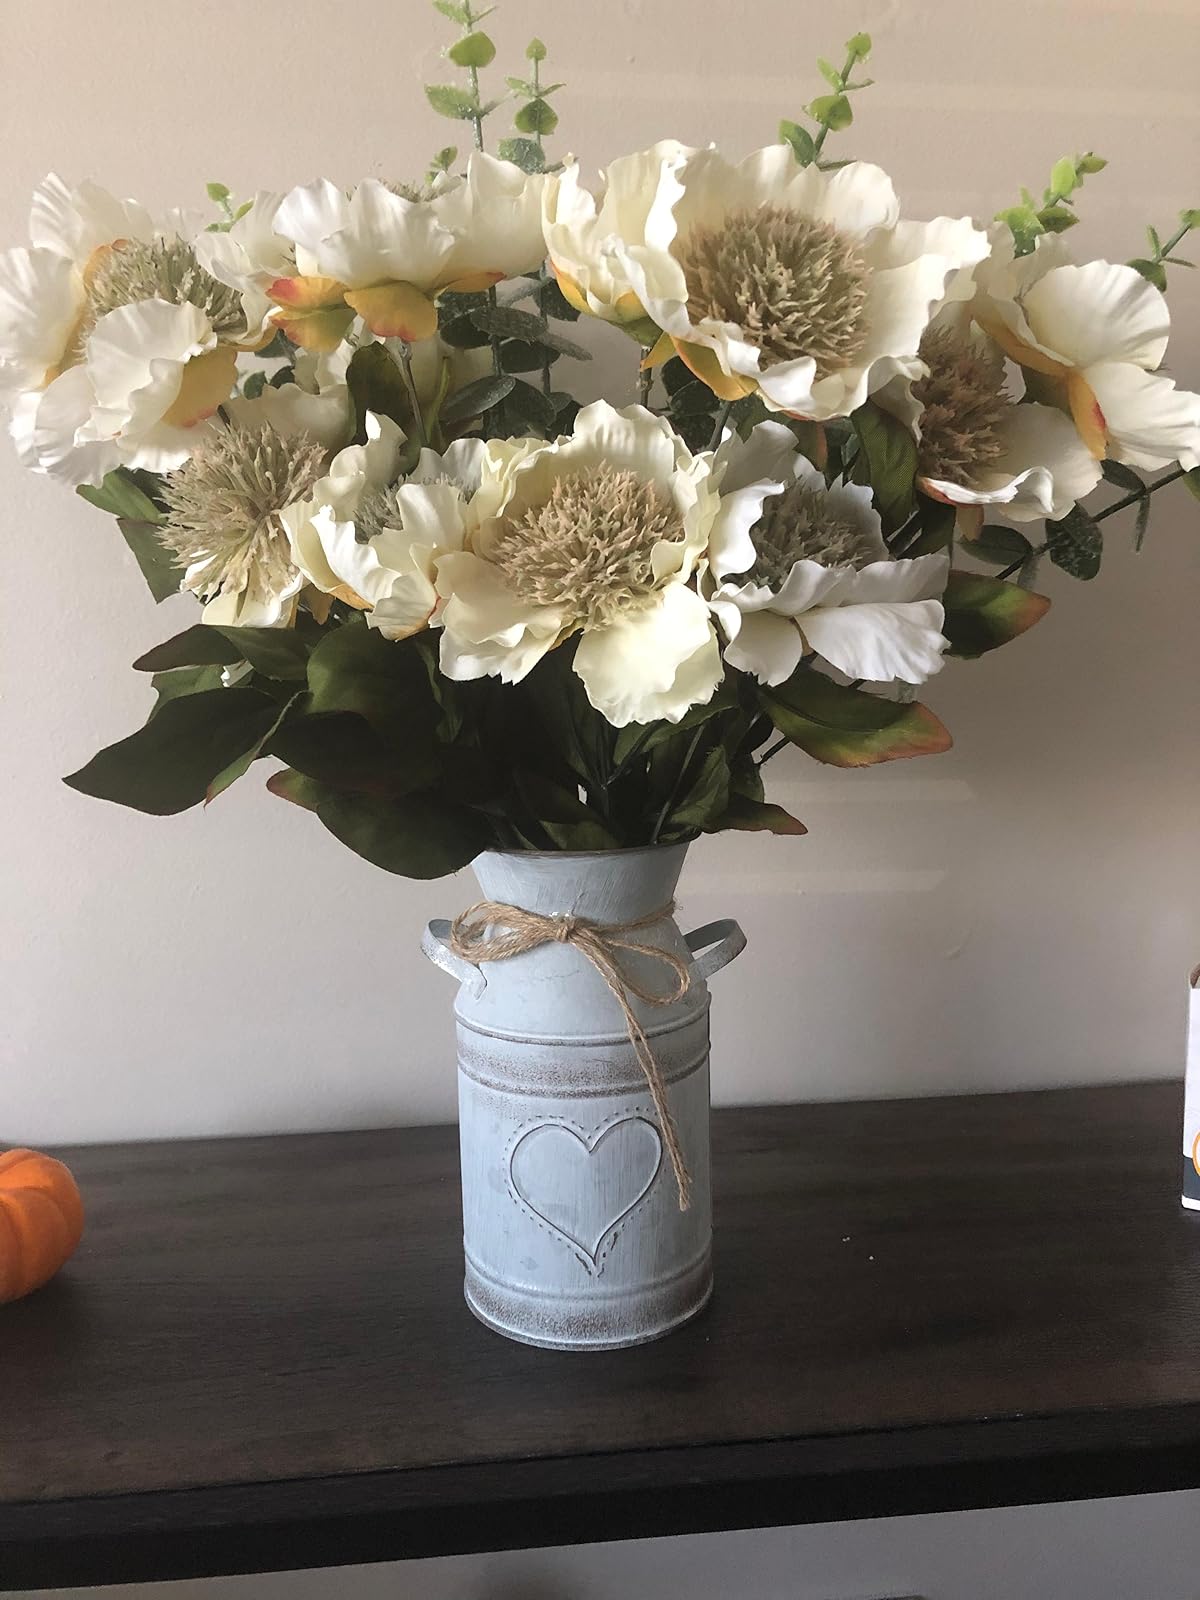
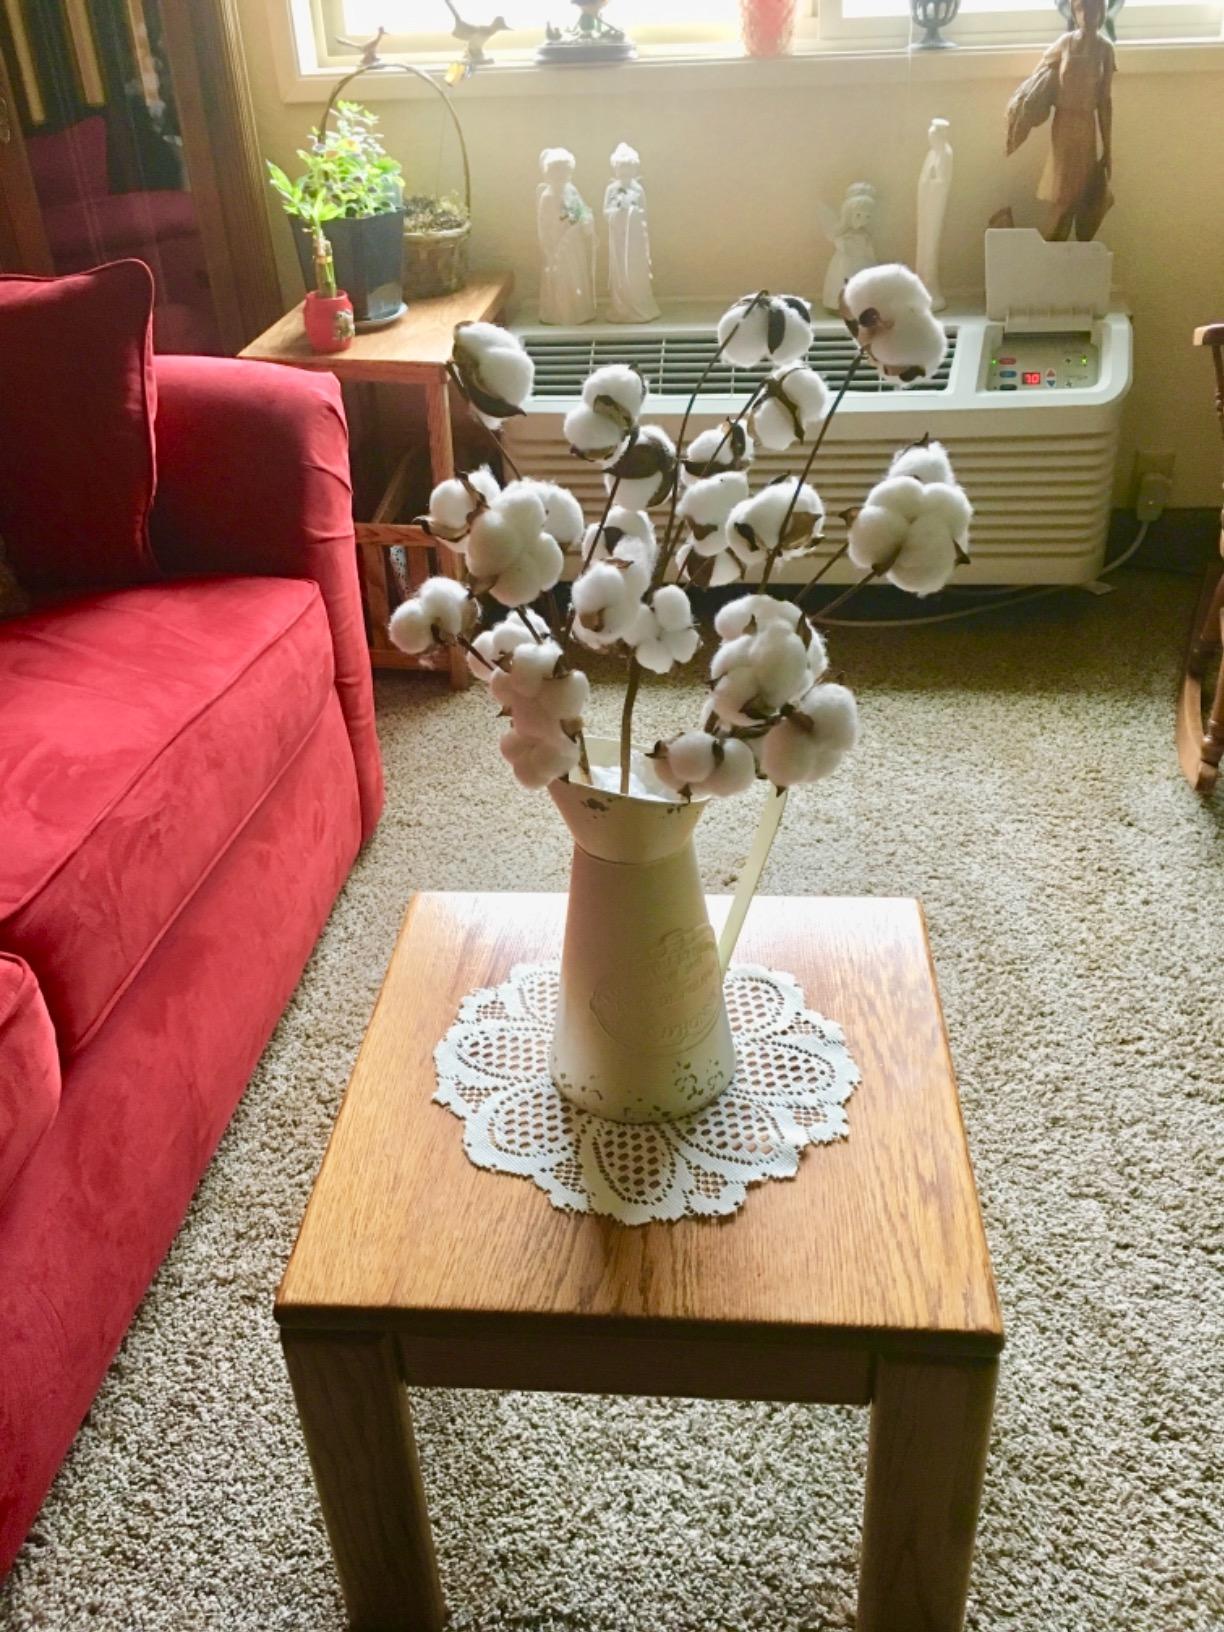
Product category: vase
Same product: no